Holy orders in the Catholic Church

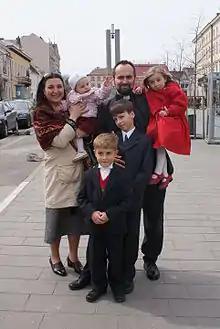
Greek Catholic priest from Romania with his family.

The word either derives ultimately from the Greek "πρεσβύτερος/presbuteros" meaning "elder" or the Latin "praepositus" meaning "superintendent." The Catholic Church sees the Priesthood as both a reflection of the ancient Jewish priesthood in the Temple, and the work of Jesus as priest. The liturgy of ordination recalls the Old Testament priesthood and the priesthood of Christ. In the words of Thomas Aquinas, "Christ is the source of all priesthood: the priest of the old law was a prefiguration of Christ, and the priest of the new law acts in the person of Christ" "Summa Theologiae" III, 22, 4c.